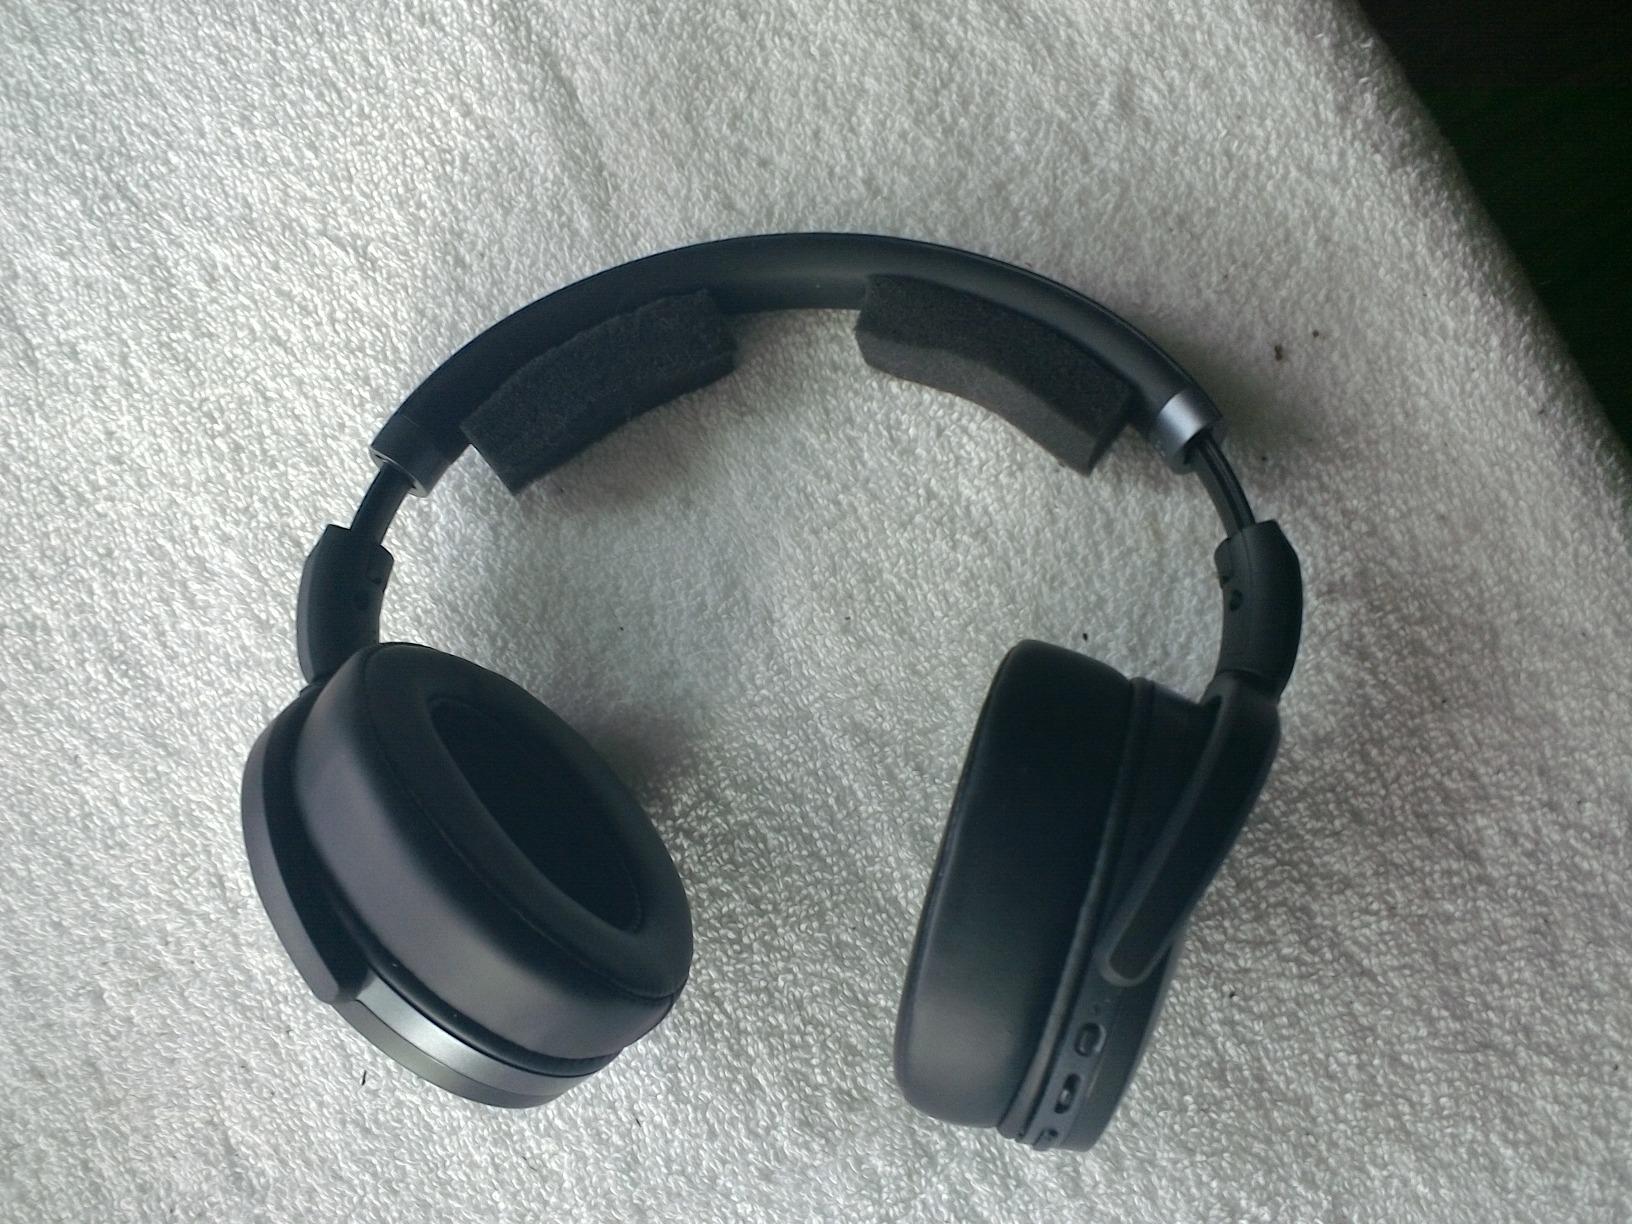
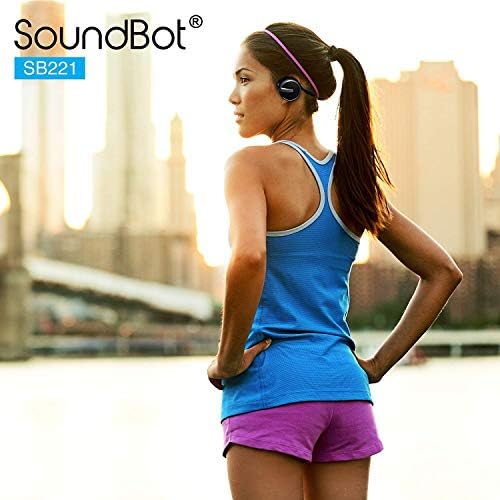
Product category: headphones
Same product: no